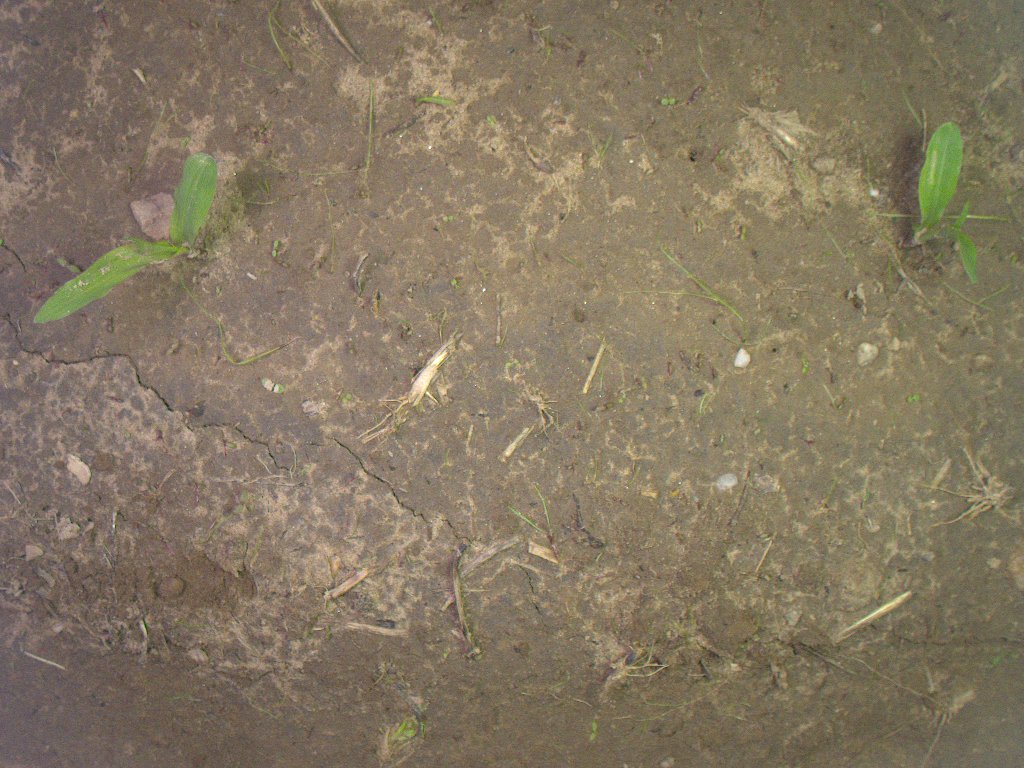
Crop: maize
Objects: maize, maize, stem_maize, stem_maize